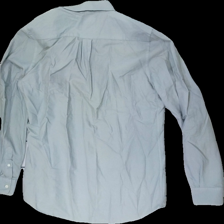
View: back
Type: Shirt
Category: Men
Brand: Not in the list
Brand text on label: a day's march
Colors: Blue
Material: 100% cotton
Cut: Regular
Size: L
Season: All
Stains: Major
Damage: gul i krage
Damage location: top center
Damage 2 location: middle right
Price range: <50
Recommended usage: Export
Description: blå skjorta, gul i krage